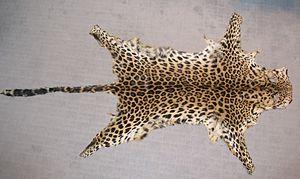
Le Léopard ou Panthère est une espèce de félins de la sous-famille des panthérinés. Ce félin présente un pelage fauve tacheté de rosettes ; une forme mélanique existe également. Excellent grimpeur et sauteur, le léopard a la particularité de hisser ses proies à la fourche d'un arbre pour les mettre hors de portée des autres prédateurs.